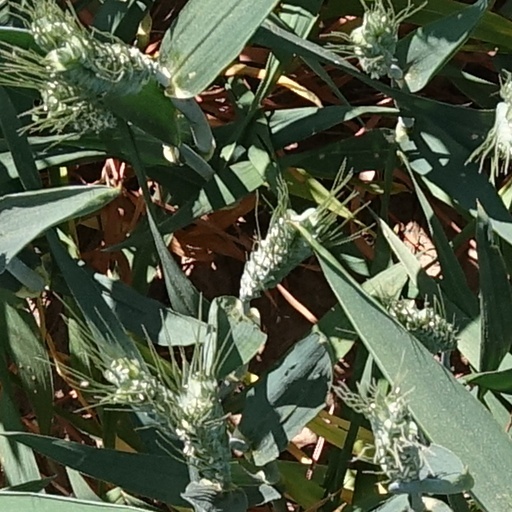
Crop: wheat